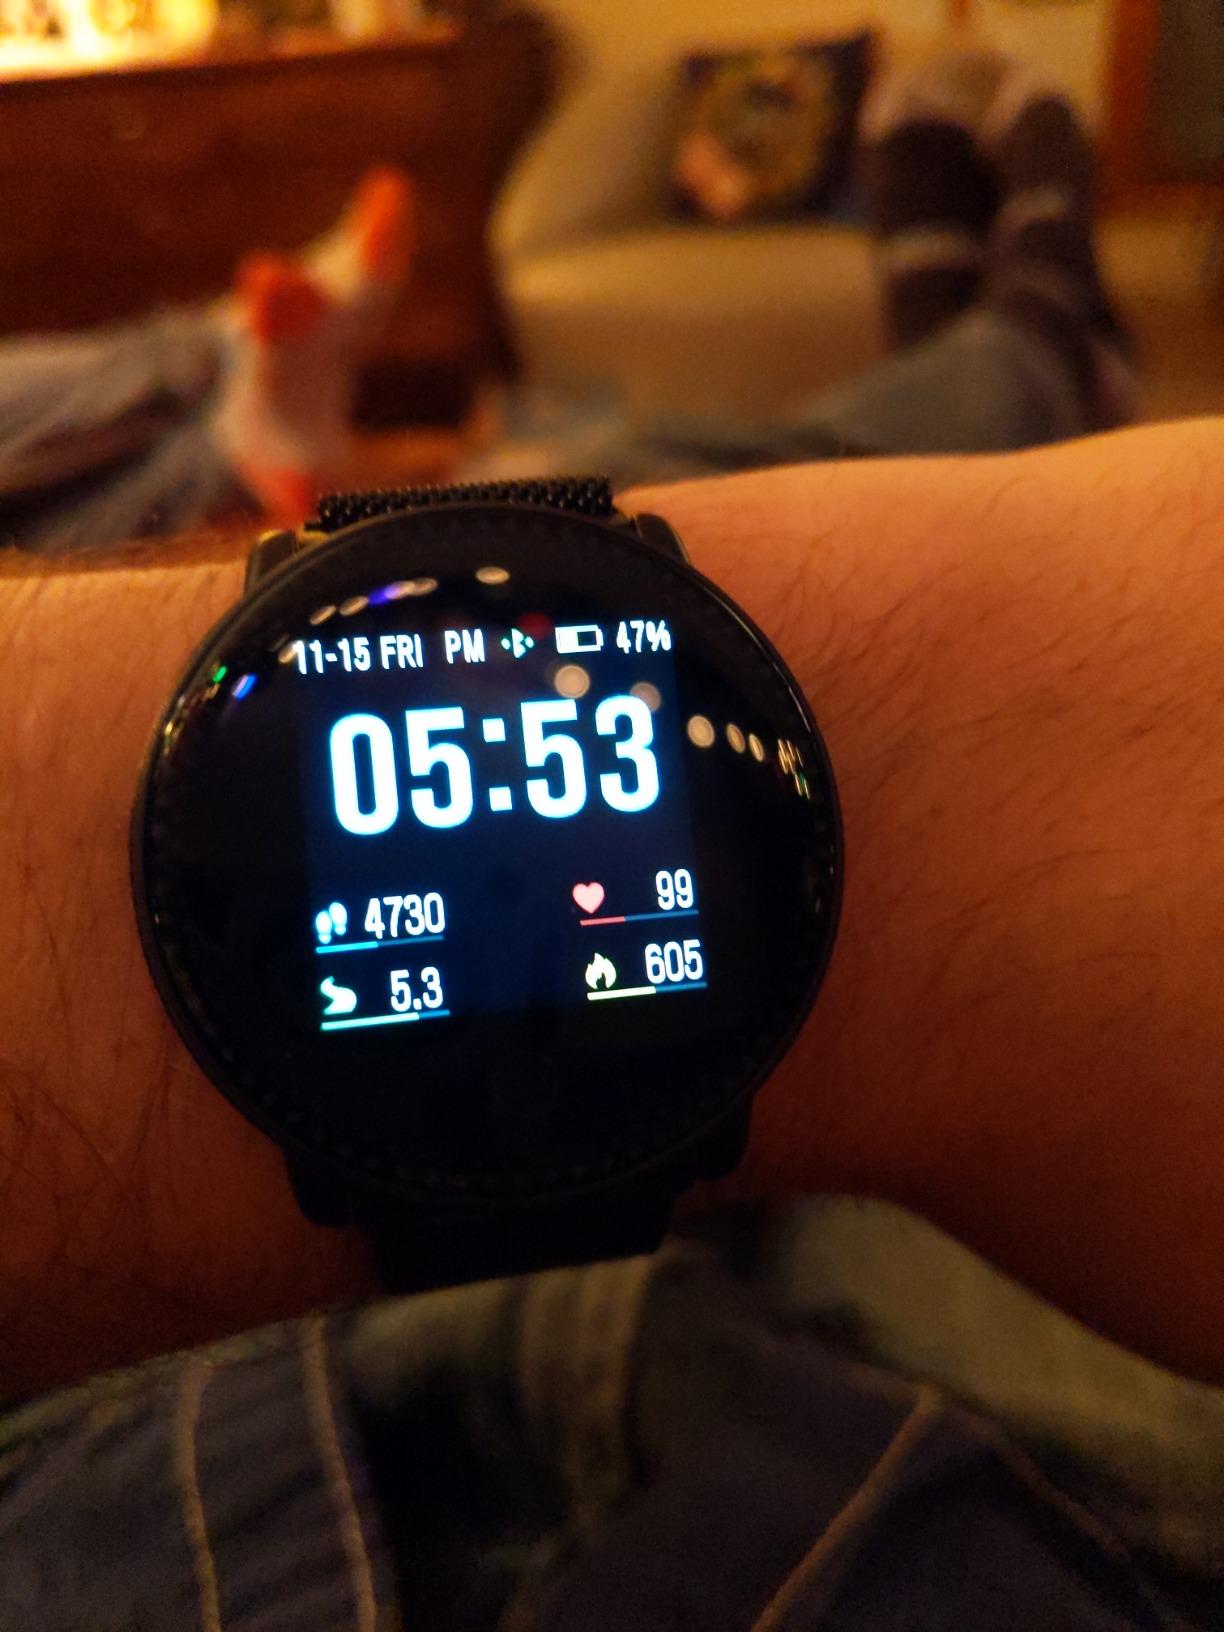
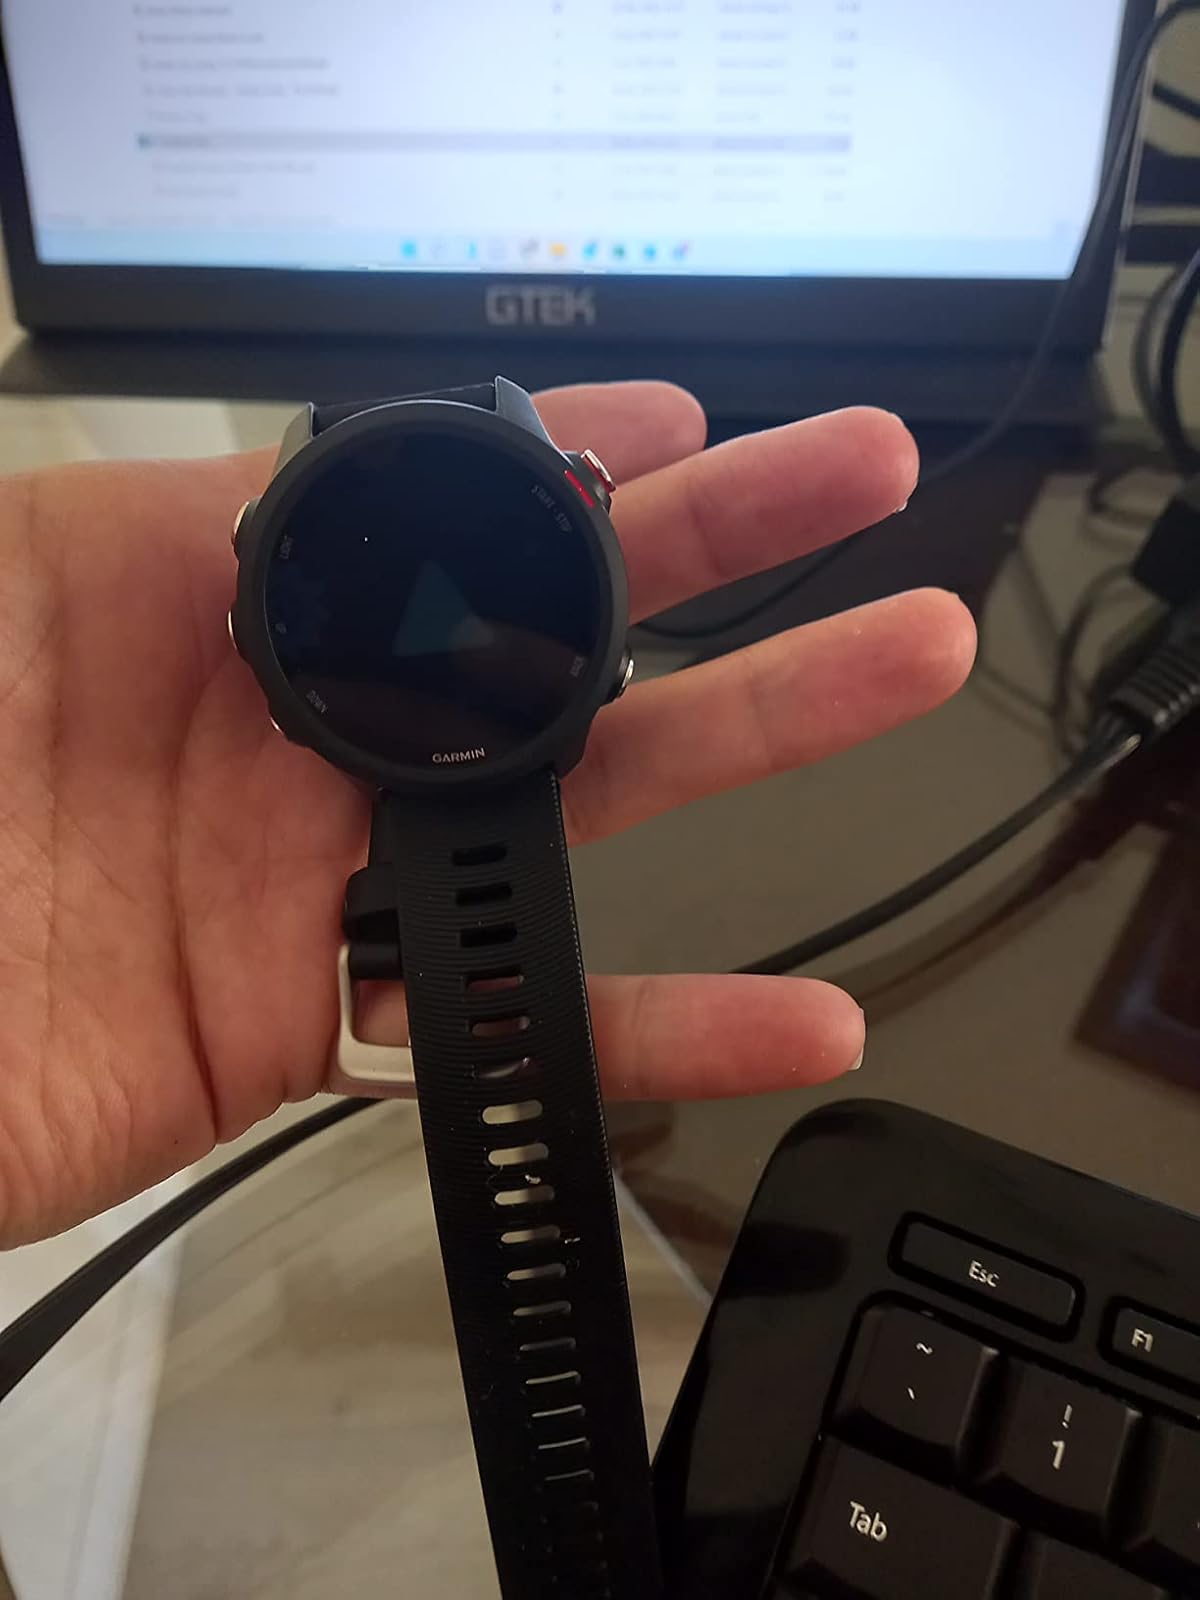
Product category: smartwatch
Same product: no